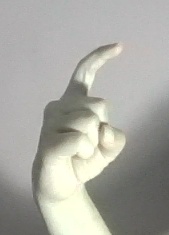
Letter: ra